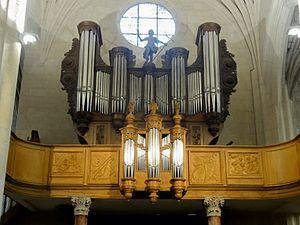
Orgue de tribune de 1643, acquis en 1806, en provenance de la chapelle de l'hôtel-Dieu de Noyon.
Cet article recense les orgues actuellement présents dans les trois départements de la Picardie, Aisne, Oise et Somme.
Cet article recense les orgues protégés aux monuments historiques en Picardie, France.
L'église Sainte-Maxence est une église catholique située à Pont-Sainte-Maxence, en France. C'est un lieu d'origine très ancienne qui doit sa première église au martyr de sainte Maxence, jeune noble scot qui a fui dans le Beauvaisis à la fin du Vᵉ siècle pour échapper à un mariage forcé avec un homme païen. Ne voulant pas aller à l'encontre de sa foi chrétienne, elle ne cède pas à son promis lancé à sa poursuite, et il lui tranche la gorge comme vengeance. Maxence se relève toutefois et prend sa tête entre ses mains, pour se rendre à un endroit proche où une église est rapidement édifiée en son honneur. Des miracles se produisent au lieu du martyr, et une procession s'y tient chaque année, ainsi qu'un pèlerinage. Aujourd'hui, sainte Maxence n'est plus inscrite au calendrier des saints du fait de l'absence de preuves matérielles de son existence, bien que son souvenir ait toujours été maintenu vivant à Pont-Sainte-Maxence. Les églises de Pont-Sainte-Maxence et d'Yvillers, un hameau de Villeneuve-sur-Verberie, sont les seules églises en France placées sous l'invocation de la martyre scot.